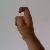
The image shows a hand gesture representing the letter 'X' in Indian Sign Language.